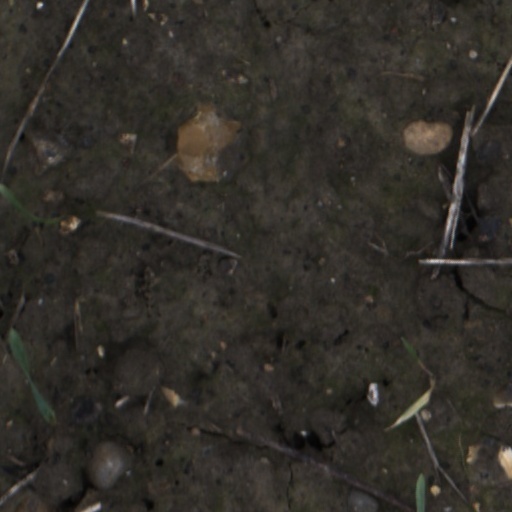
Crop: wheat